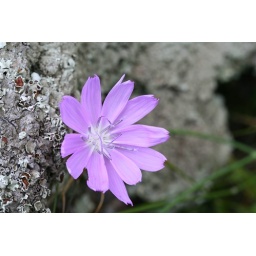
Brighter flower by rock